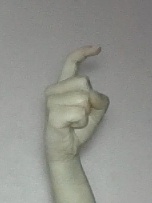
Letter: ra